William Forsyth (horticulturist)

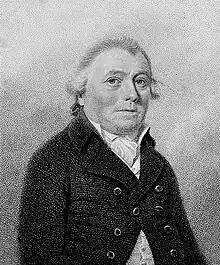
A stipple engraving of William Forsyth

William Forsyth (1737 – 25 July 1804) was a Scottish botanist. He was a royal head gardener and a founding member of the Royal Horticultural Society. A genus of flowering plants, "Forsythia", is named in his honour.